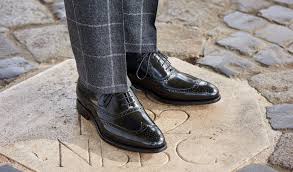
Label: Brogue